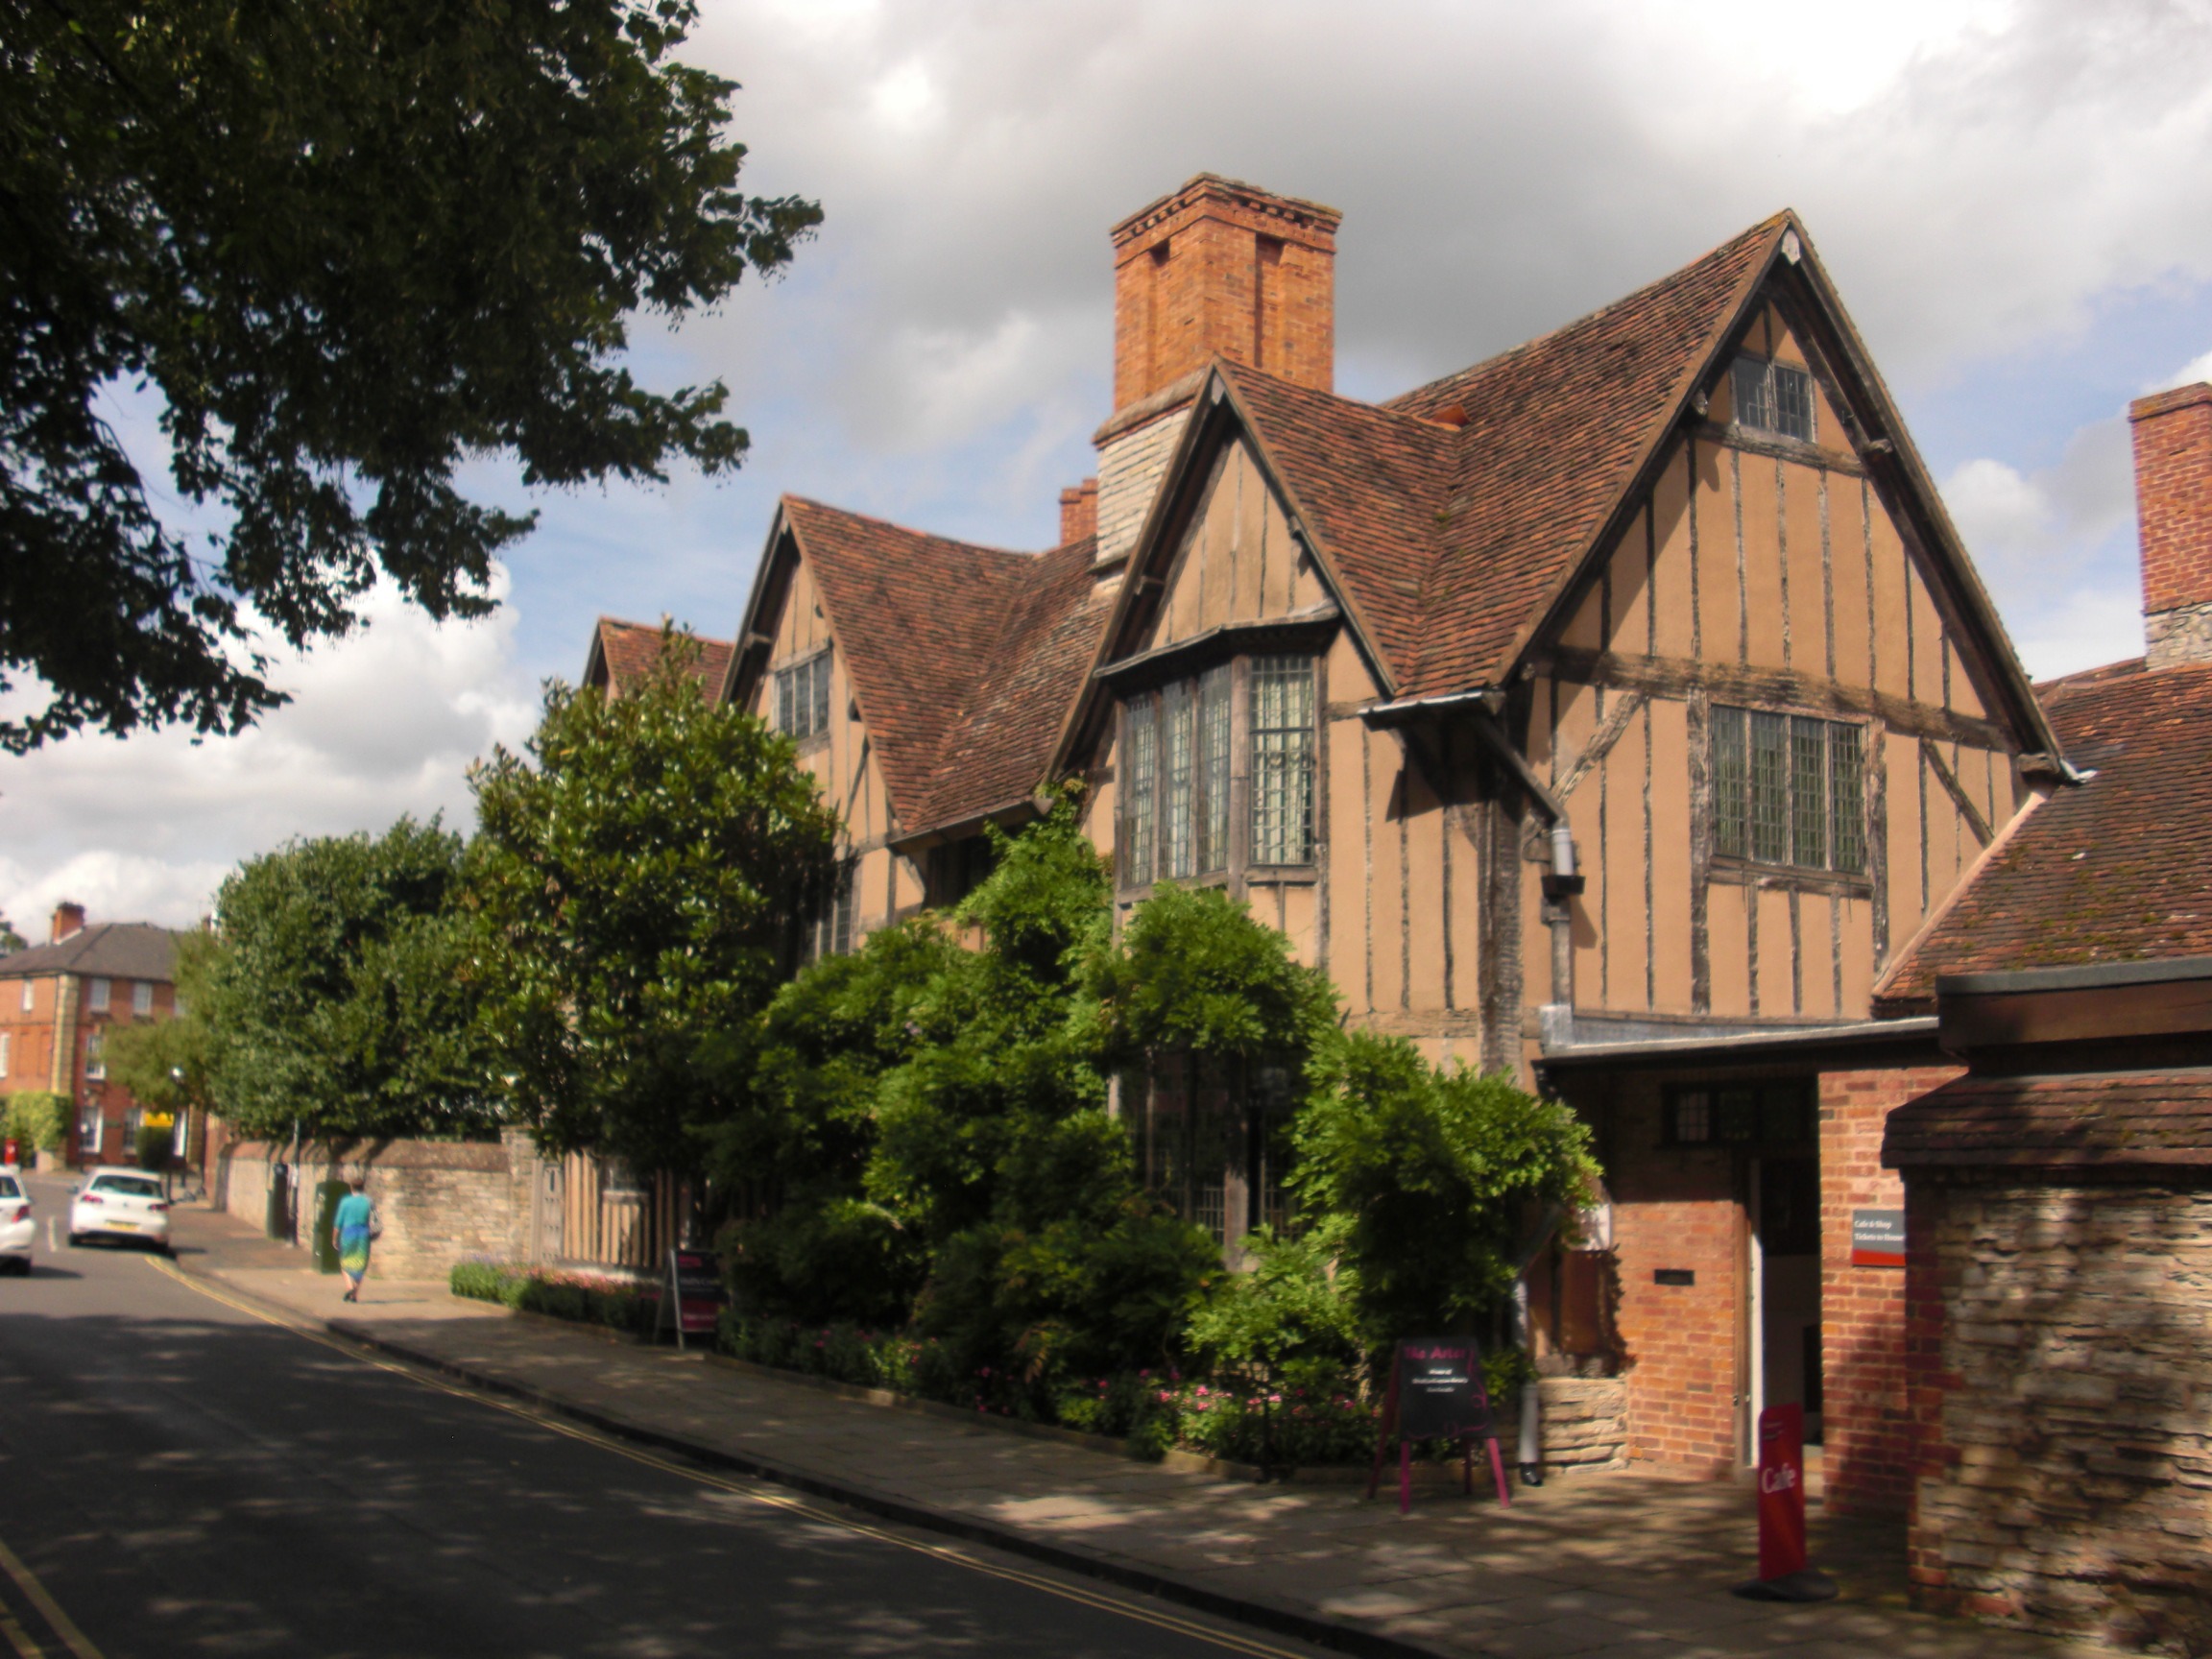
architecture, house, town, home, village, suburb, cottage, landmark, property, history, european, historical, estate, neighbourhood, rural area, shakespeare, stratford upon avon, william shakespeare, residential area, human settlement, halls croft, shakespeares